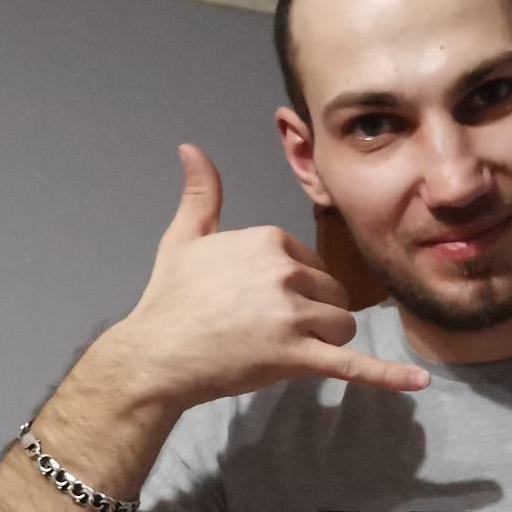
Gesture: call